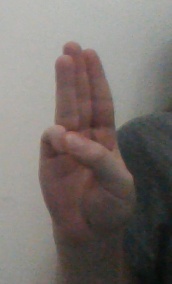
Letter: thaa